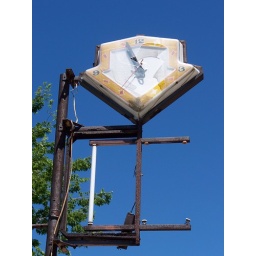
Yellow arrow-shaped clock atop an empty sign in Springfield, Ohio.